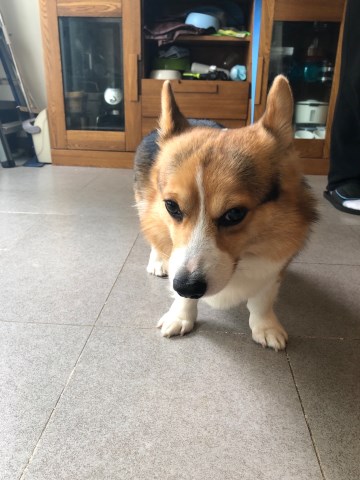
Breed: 2909-n000116-Cardigan